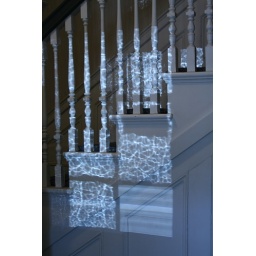
Old glass reflection patterns in our windows